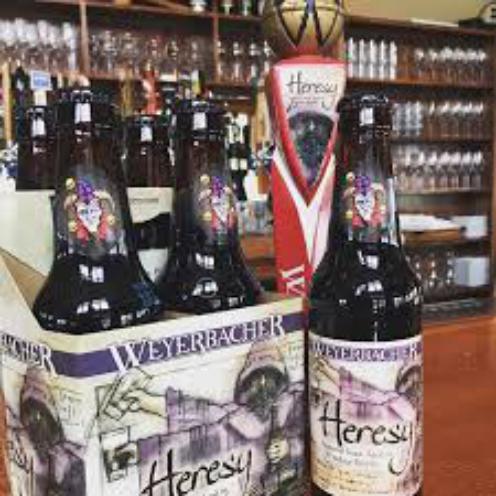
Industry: Necessities